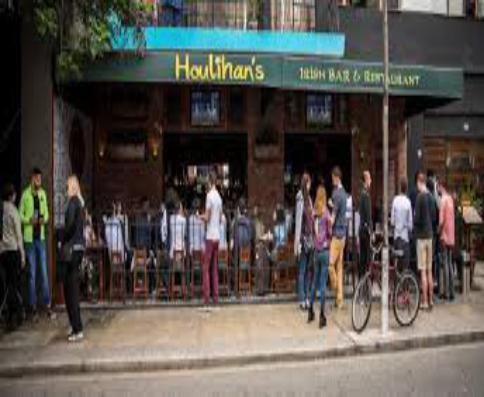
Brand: Houlihan's
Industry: Others